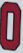
Number: 0